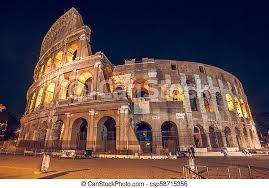
Landmark: Roman Colosseum